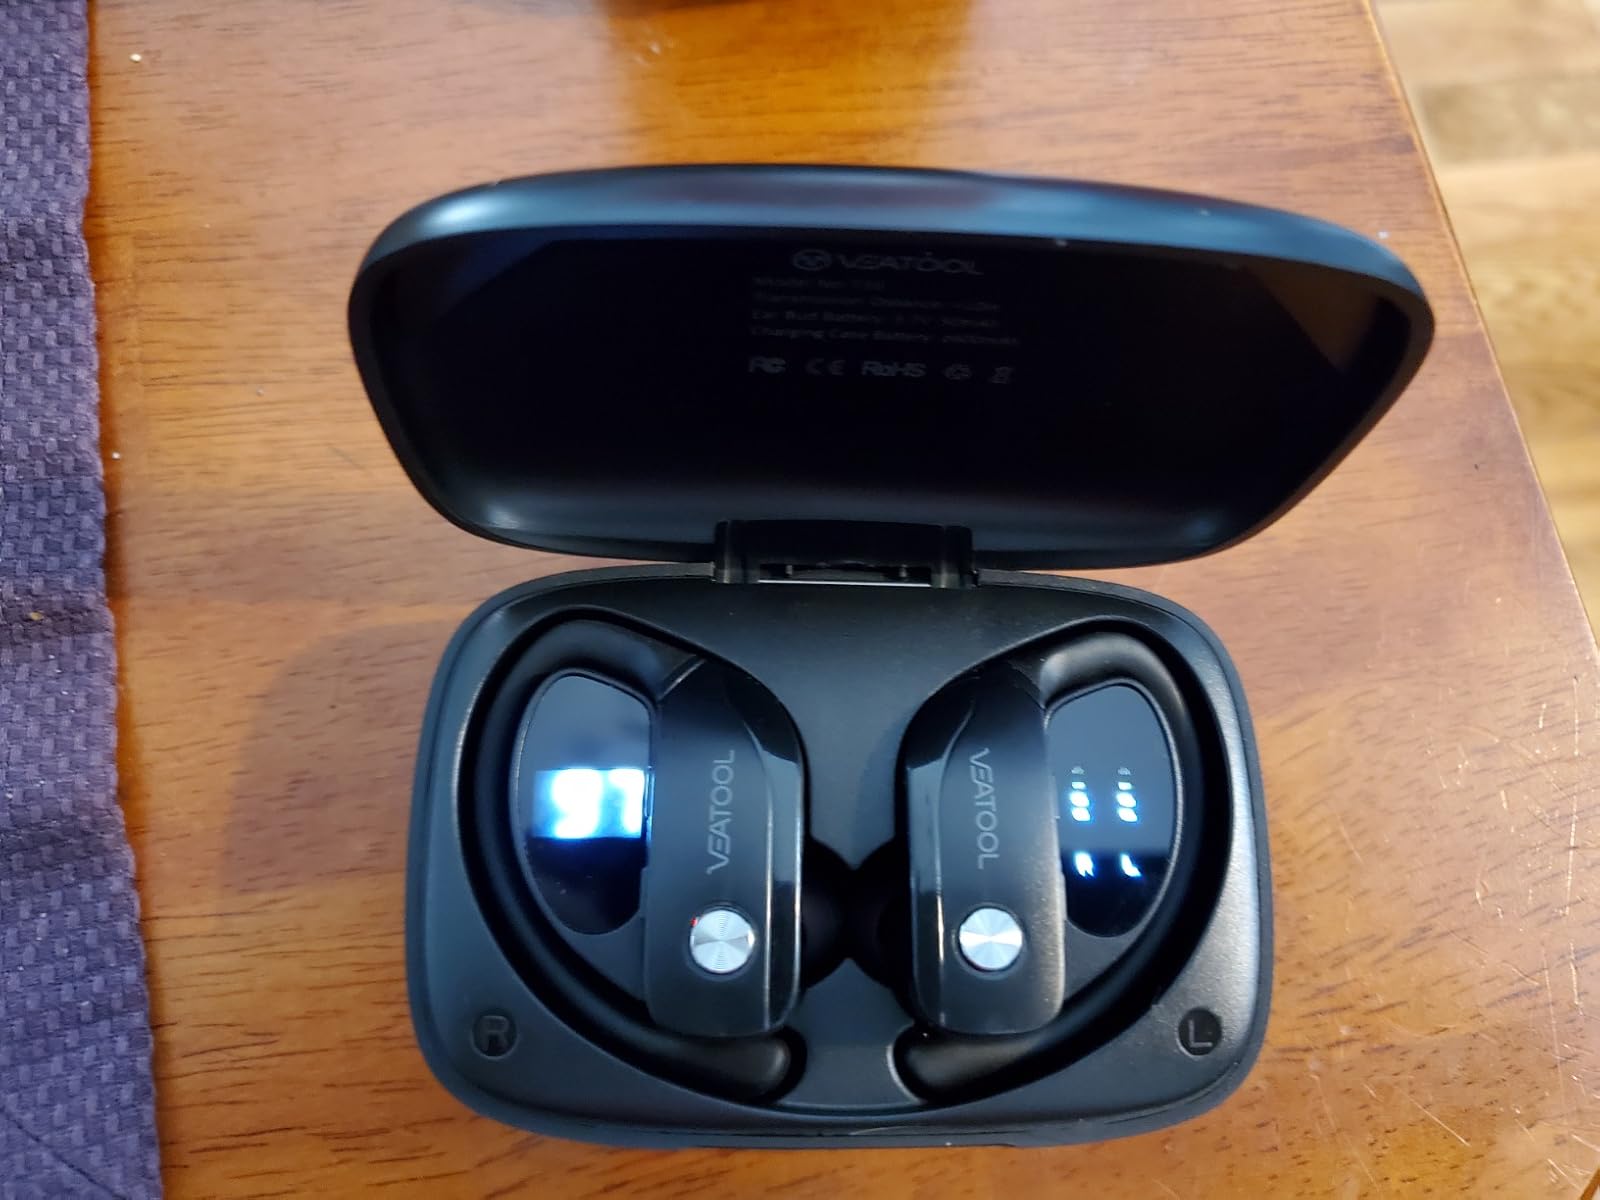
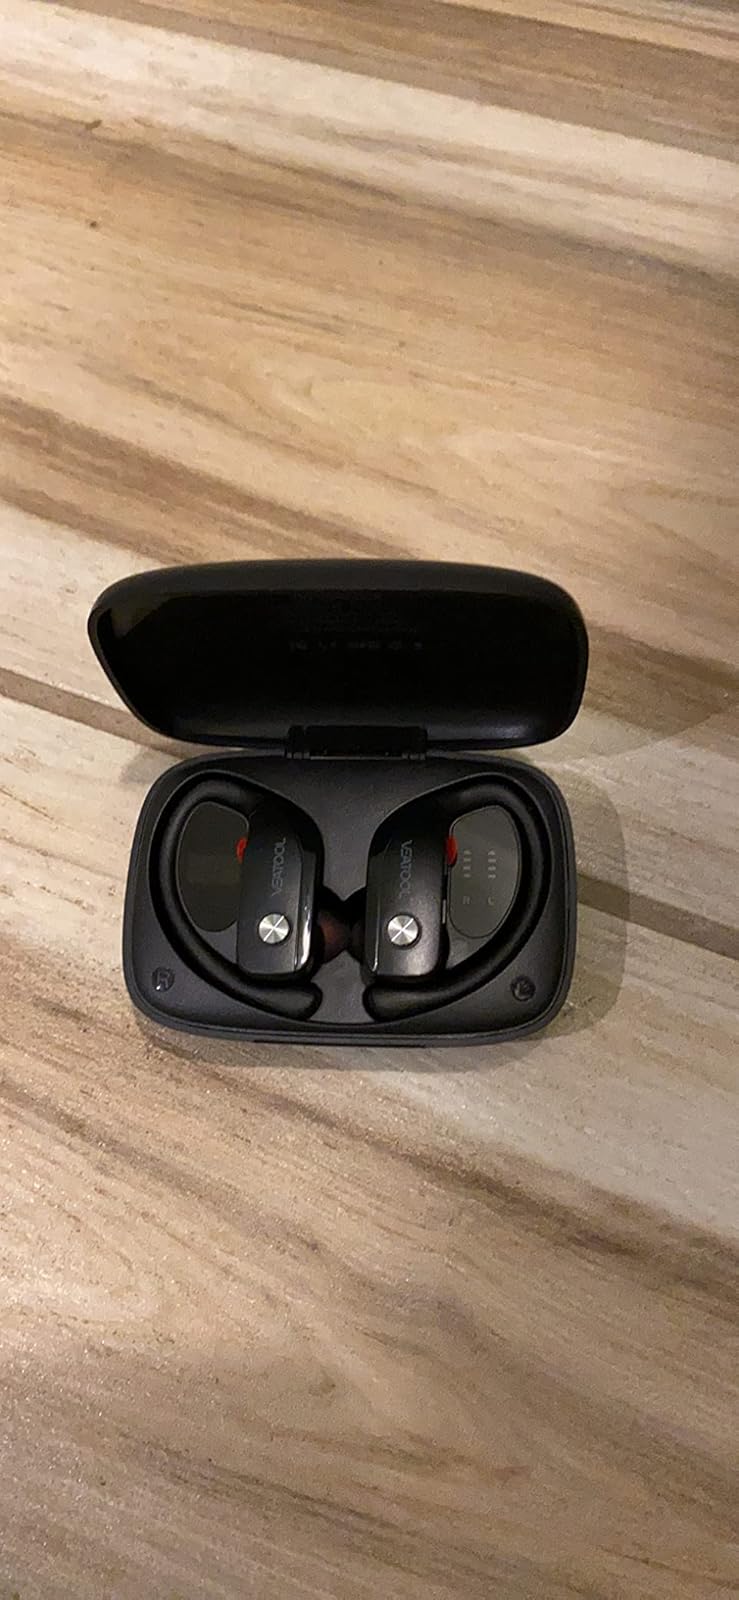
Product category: earbuds
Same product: yes